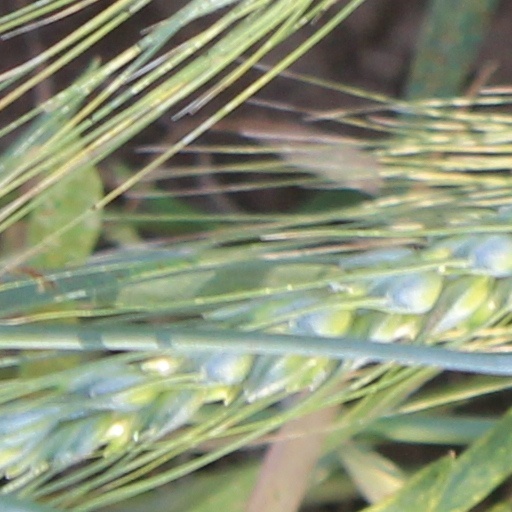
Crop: wheat